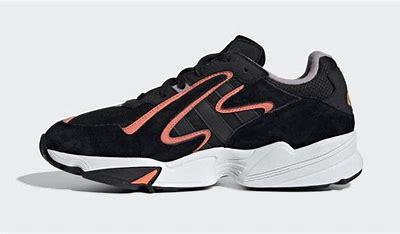
Brand: Adidas
Model: Yung 96 Chasm